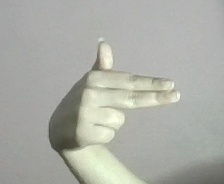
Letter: ghain